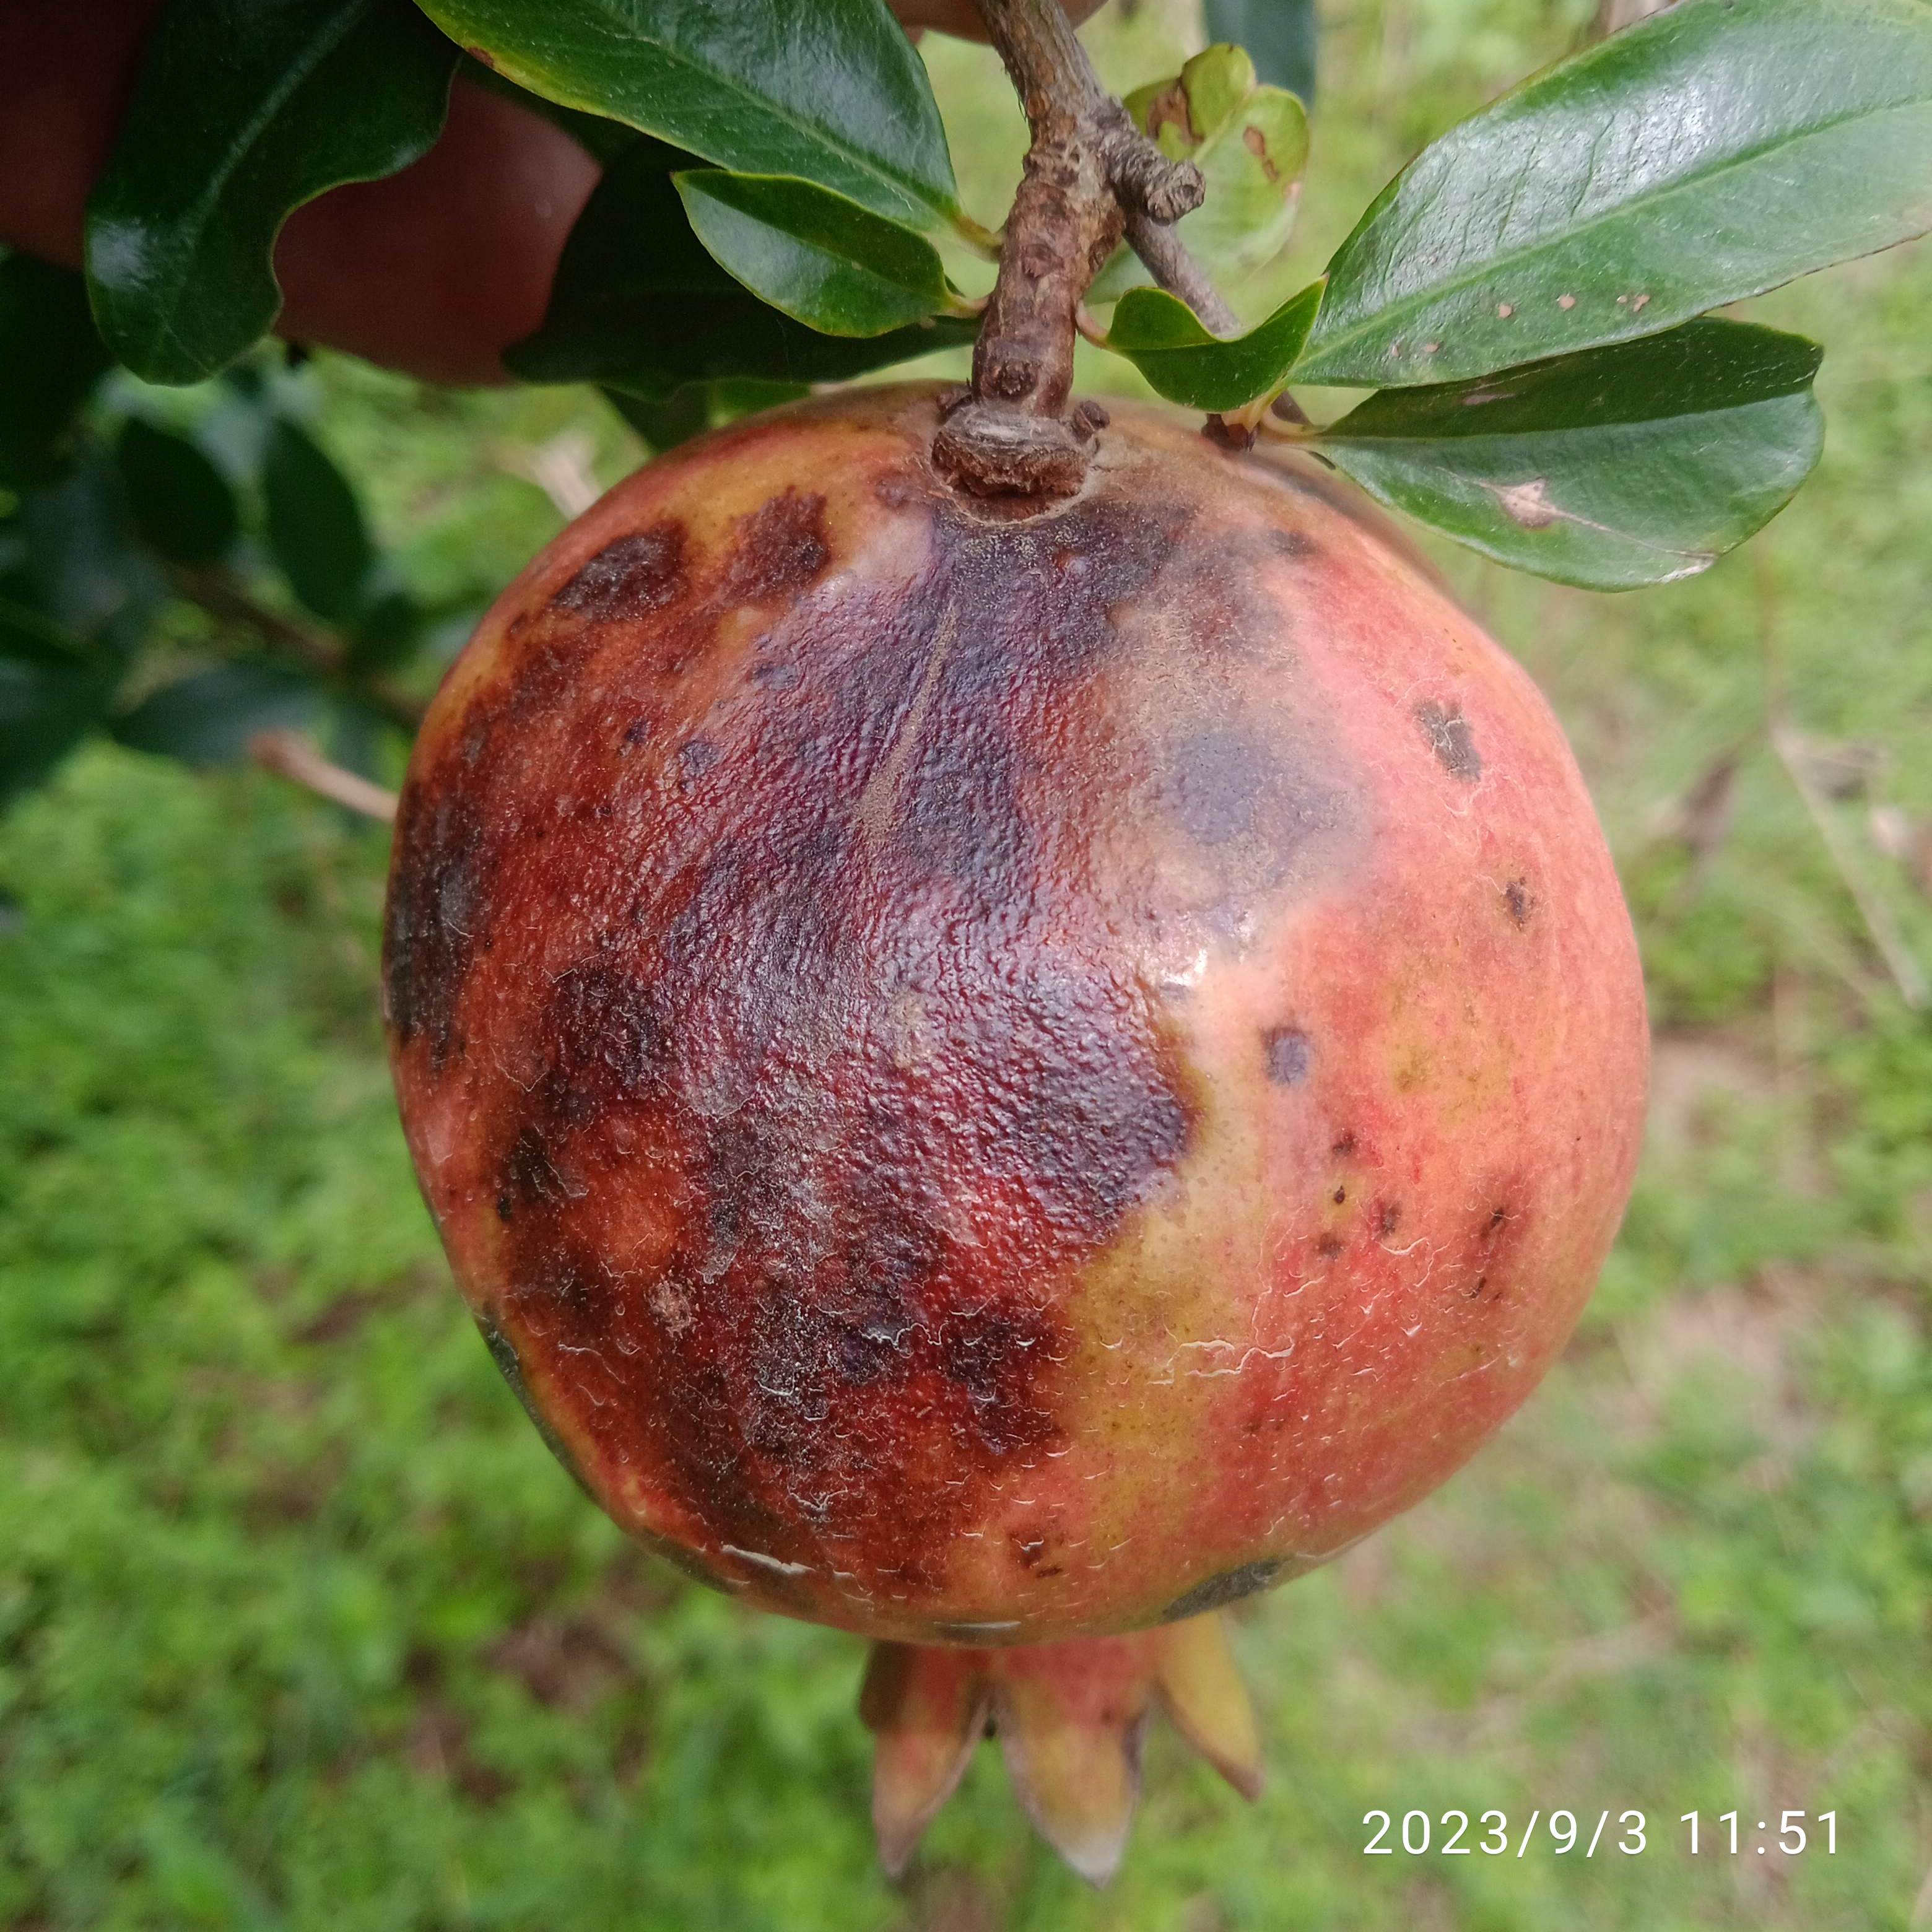
Label: Anthracnose